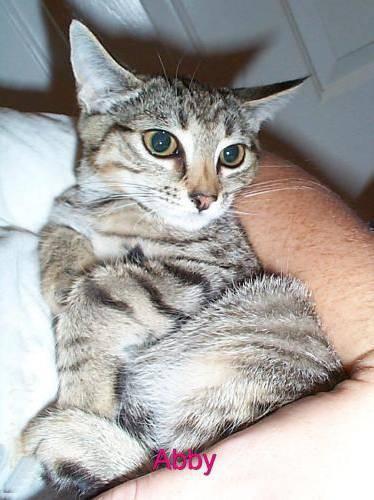
cat